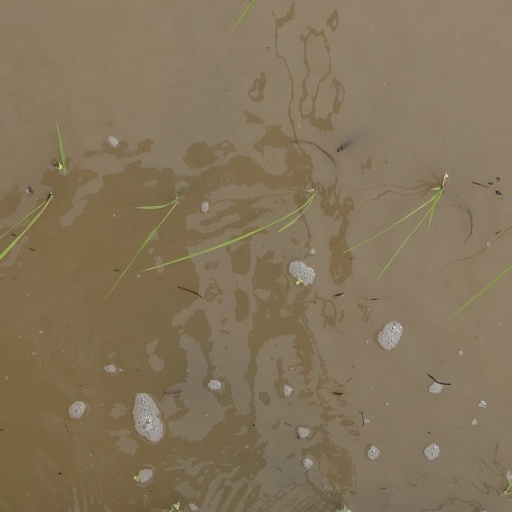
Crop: rice